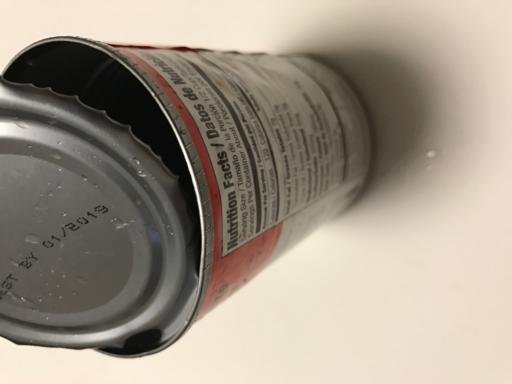
Label: metal